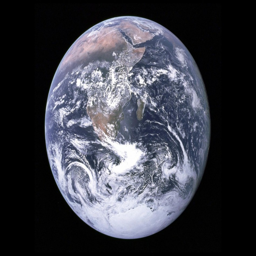
scientist say there could belike planets in galaxy